Kaysersberg Vignoble

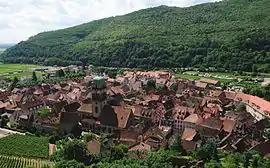
A general view of Kaysersberg

Kaysersberg Vignoble is a commune in the Haut-Rhin department of northeastern France. The municipality was established on 1 January 2016 and consists of the former communes of Kaysersberg, Kientzheim and Sigolsheim. Kaysersberg Vignoble lies in the canton of Sainte-Marie-aux-Mines, within the arrondissement of Colmar-Ribeauvillé.